Human Genome Project

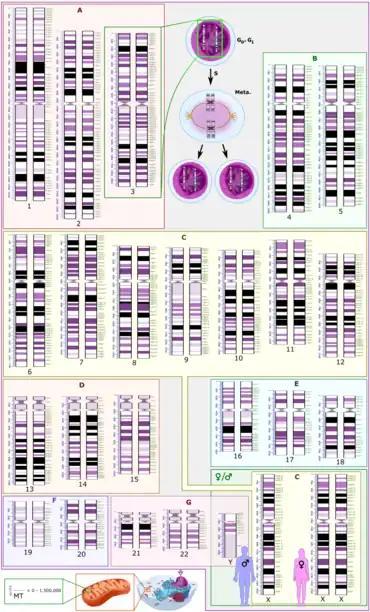
Schematic karyogram of a human, showing an overview of the human genome, with 22 homologous chromosomes, both the female (XX) and male (XY) versions of the sex chromosome (bottom right), as well as the mitochondrial genome (to scale at bottom left). The blue scale to the left of each chromosome pair (and the mitochondrial genome) shows its length in terms of millions of DNA base pairs.

HGP scientists used white blood cells from the blood of two male and two female donors (randomly selected from 20 of each) – each donor yielding a separate DNA library. One of these libraries (RP11) was used considerably more than others, because of quality considerations. One minor technical issue is that male samples contain just over half as much DNA from the sex chromosomes (one X chromosome and one Y chromosome) compared to female samples (which contain two X chromosomes). The other 22 chromosomes (the autosomes) are the same for both sexes.